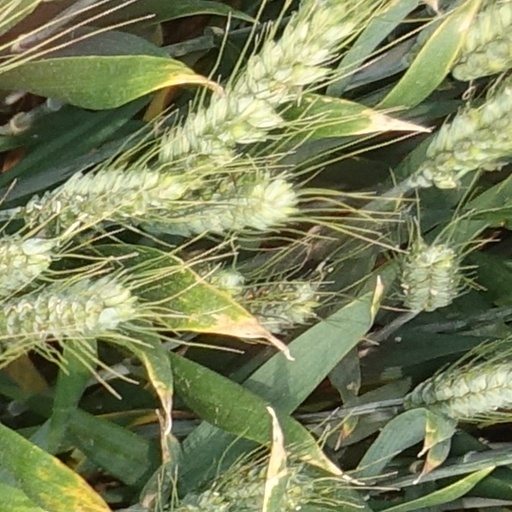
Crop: wheat